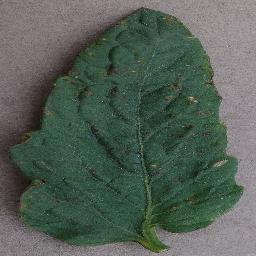
Label: Tomato___Bacterial_spot